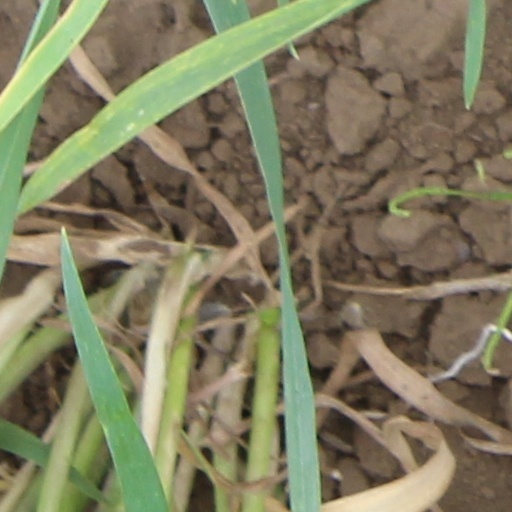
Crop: wheat